Gartly, Alberta

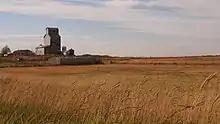
Wheat field and elevator in Gartly

Gartly is a locality in Alberta, Canada. It is located in the southern section of Starland County. The settlement was built near to a now defunct railway.